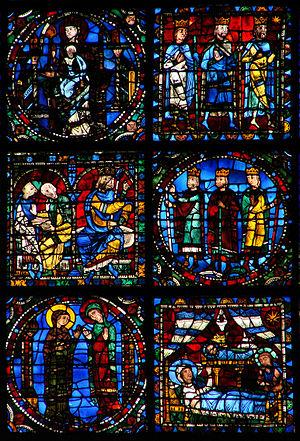
Détail d'un vitrail de la cathédrale Notre-Dame de Chartres (façade): scènes autour de la naissance du Christ ( la Visitation, les Rois Mages, Hérode).
Jesous Ahatonhia est un chant de Noël écrit en langue wendat par Jean de Brébeuf. Son titre signifie « Jésus est né ». Il est connu dans le monde anglophone sous le titre Twas in the Moon of Wintertime ou Huron Carol. Composé en 1641 ou 1642, ce chant est considéré comme le plus ancien cantique de noël au Canada.